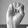
ASL letter: E